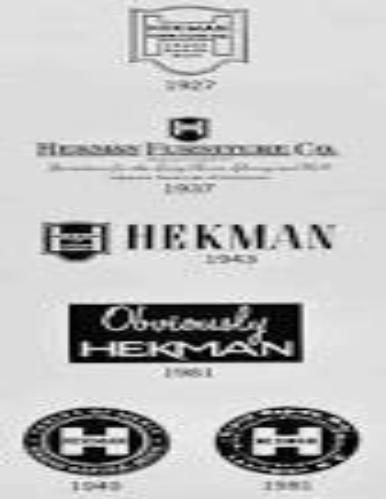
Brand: hekman
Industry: Necessities